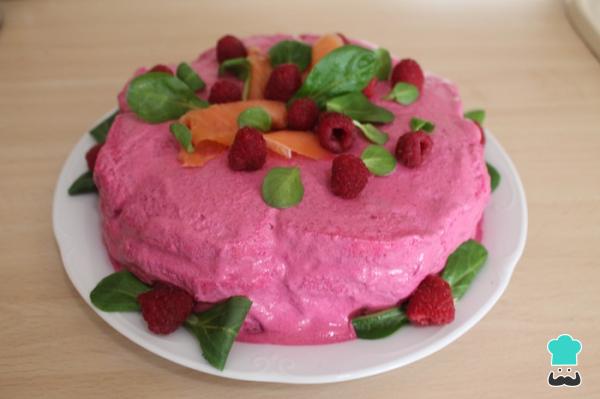
Poco antes de servir decoraremos con las lonchas reservadas de salmón ahumado, con las frambuesas restantes y con las hojas de canónigos. Reservaremos en la envera hasta su consumo.